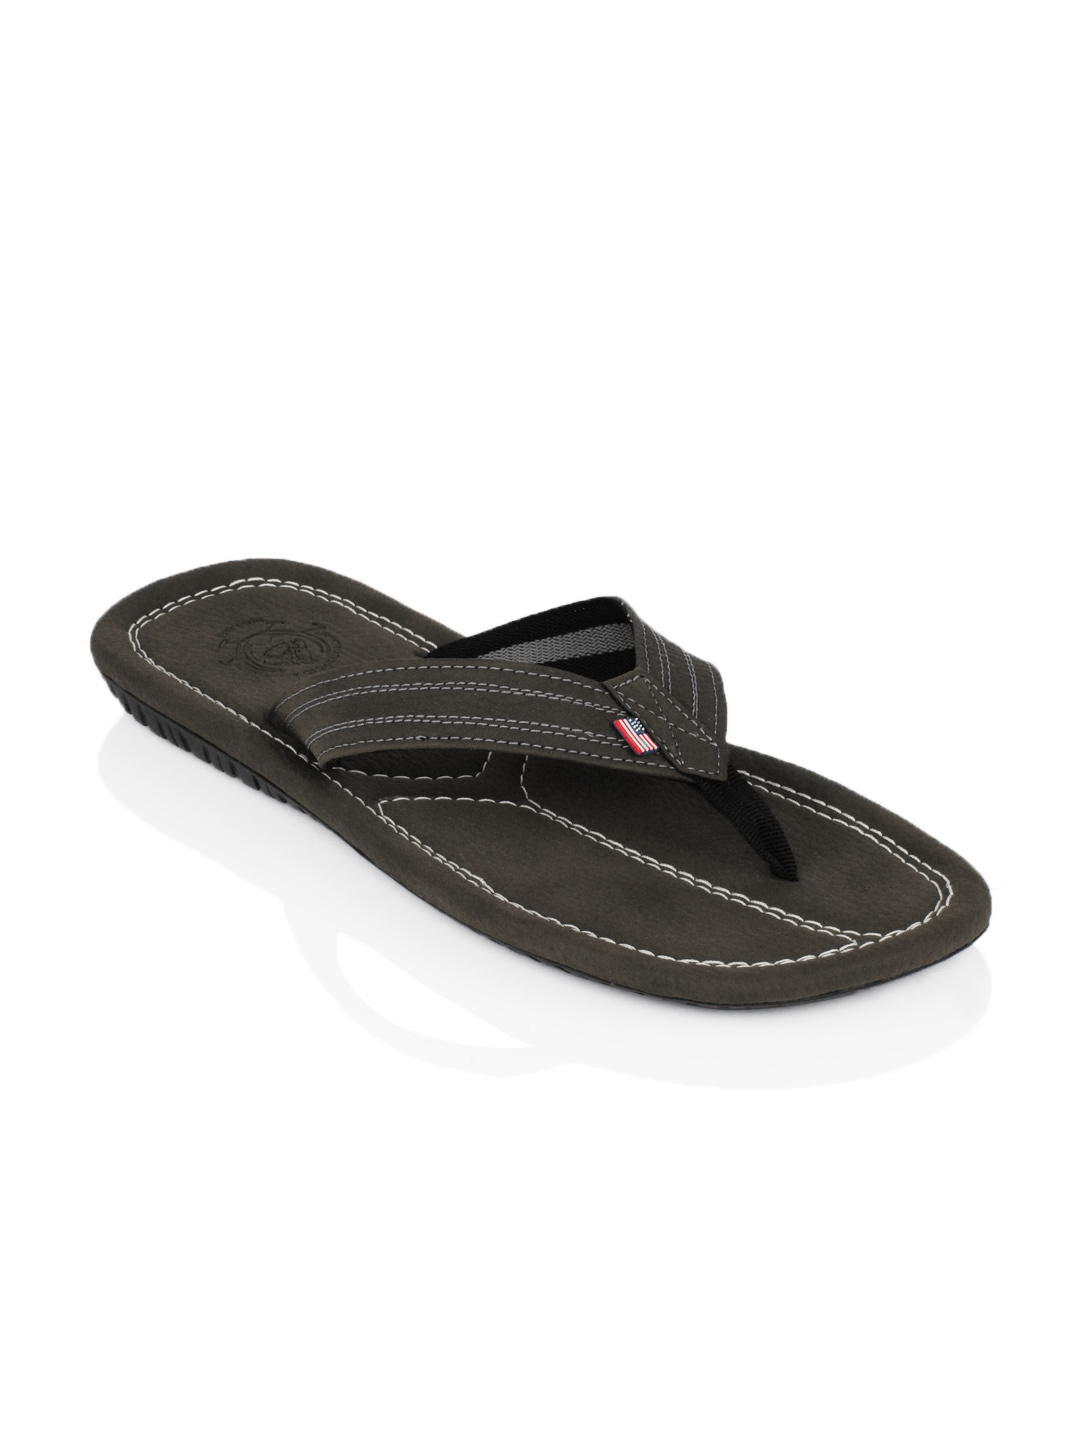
U.S. Polo Assn. Men Brown Flip Flops
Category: Footwear / Flip Flops / Flip Flops
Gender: Men
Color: Brown
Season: Summer 2013
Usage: Casual